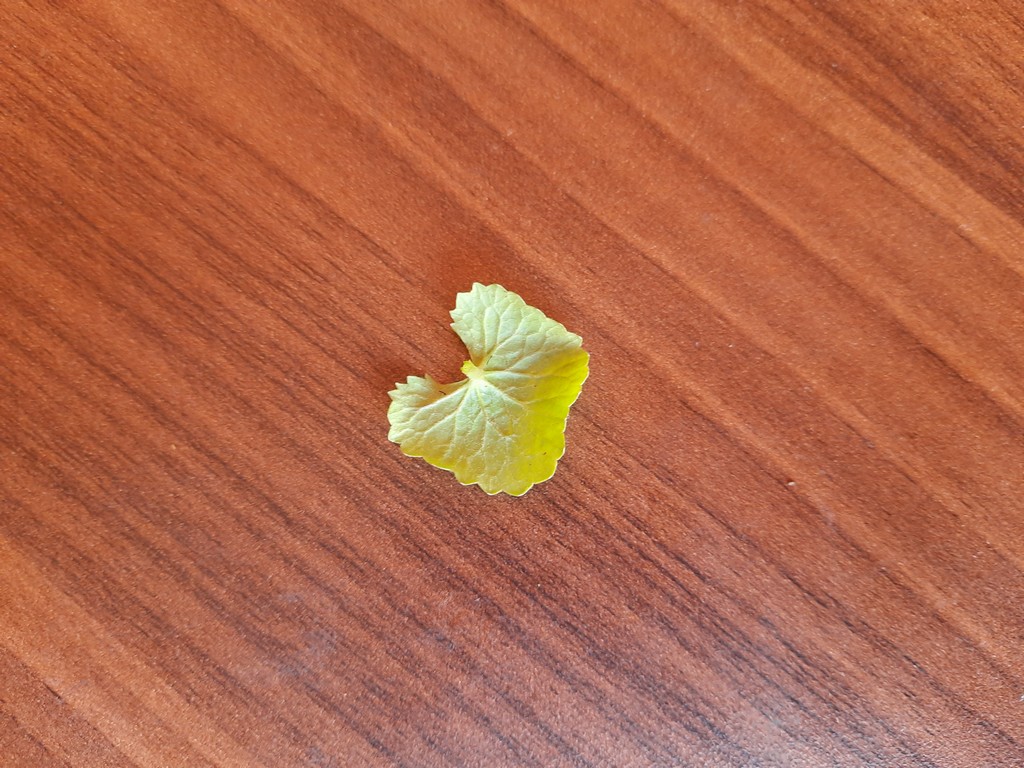
Label: Healthy